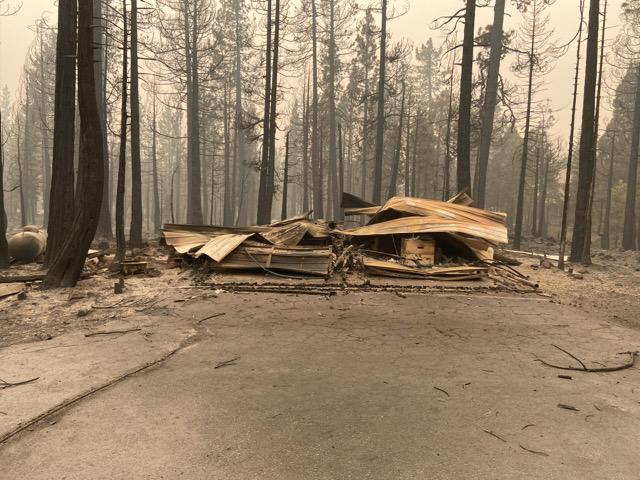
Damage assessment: destroyed